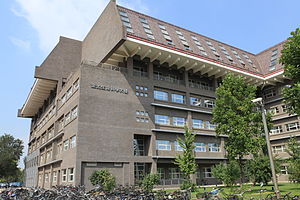
Peking Universitet / Gallery
"Peking Universitet er et stort forskningsuniversitet i Beijing, Kina, og medlem af gruppen C9 League, der er eliteuniversiteter i landet. Det er det første moderne nationale universitet i Kina og blev grundlagt i slutningen af Qing-dynastiet i 1898 som det Kejserlige Peking Universitet og var efterfølgeren til Guozijian, eller Imperial College. Universitets engelske navn bruger den ældre transliteration af ""Beijing"", der stort set er udgået af brug i alle andre sammenhæng.